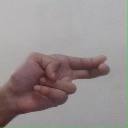
अक्षर: ह